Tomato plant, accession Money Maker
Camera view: vertical (180 deg); turntable rotation: 210 degrees
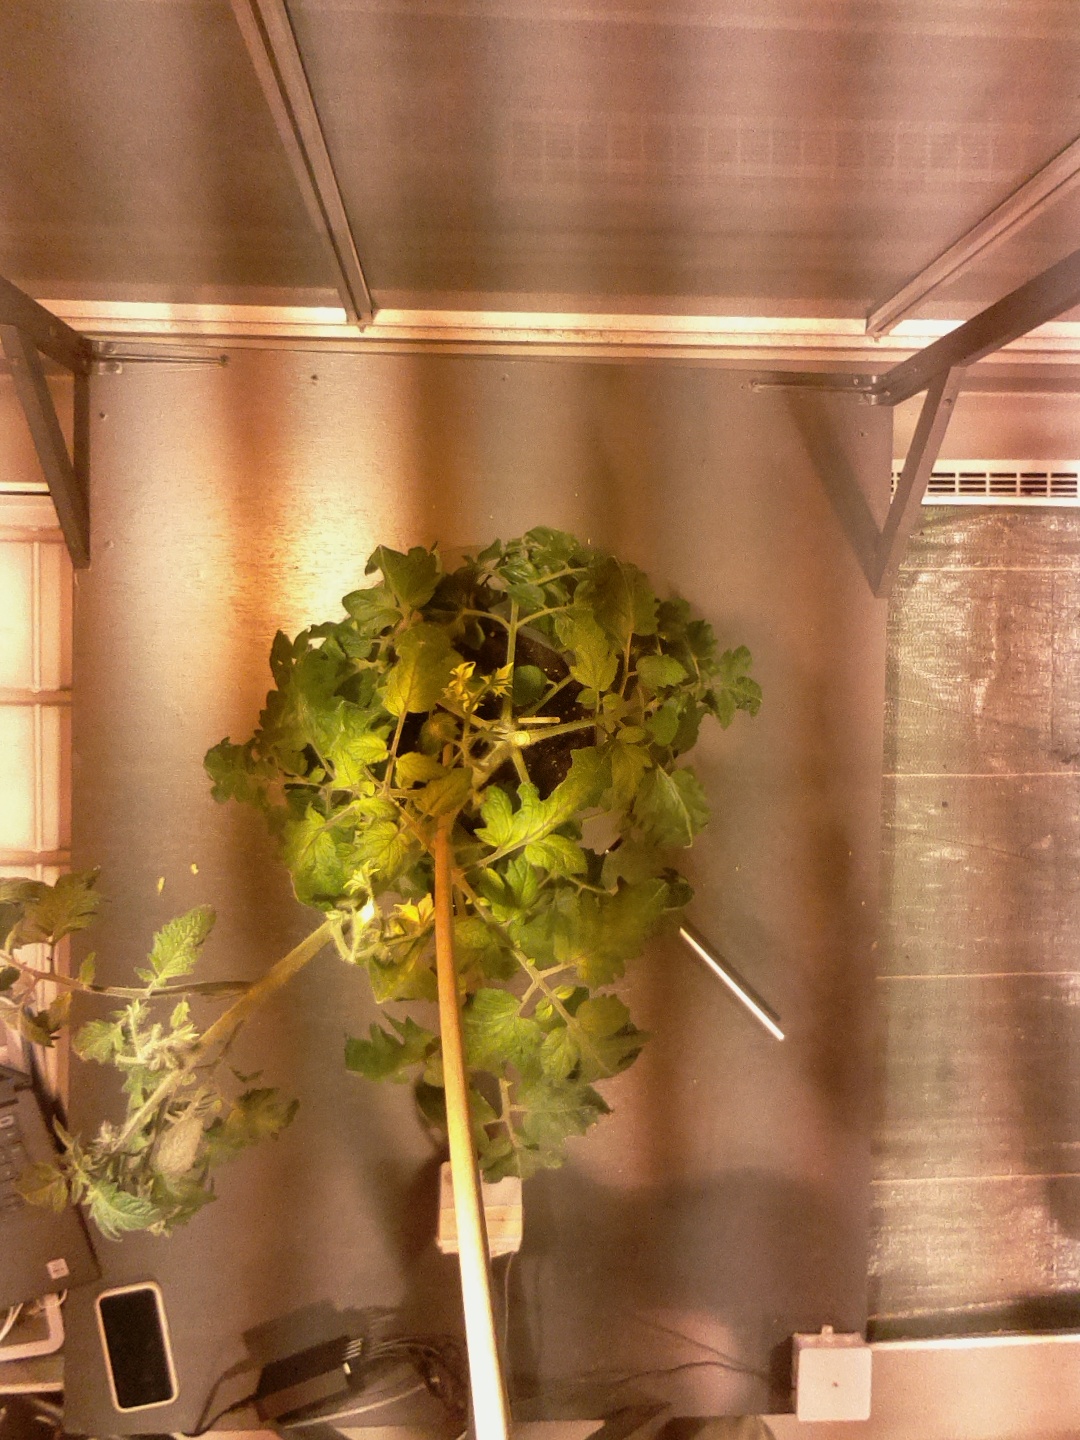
BBCH growth stage 69: End of flowering, 90%-100% of flowers open, more petals falling